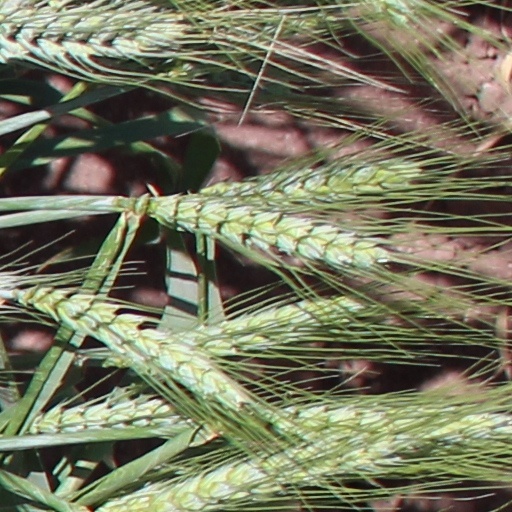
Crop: wheat